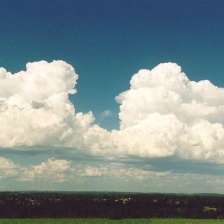
Cloud type: Cumulus